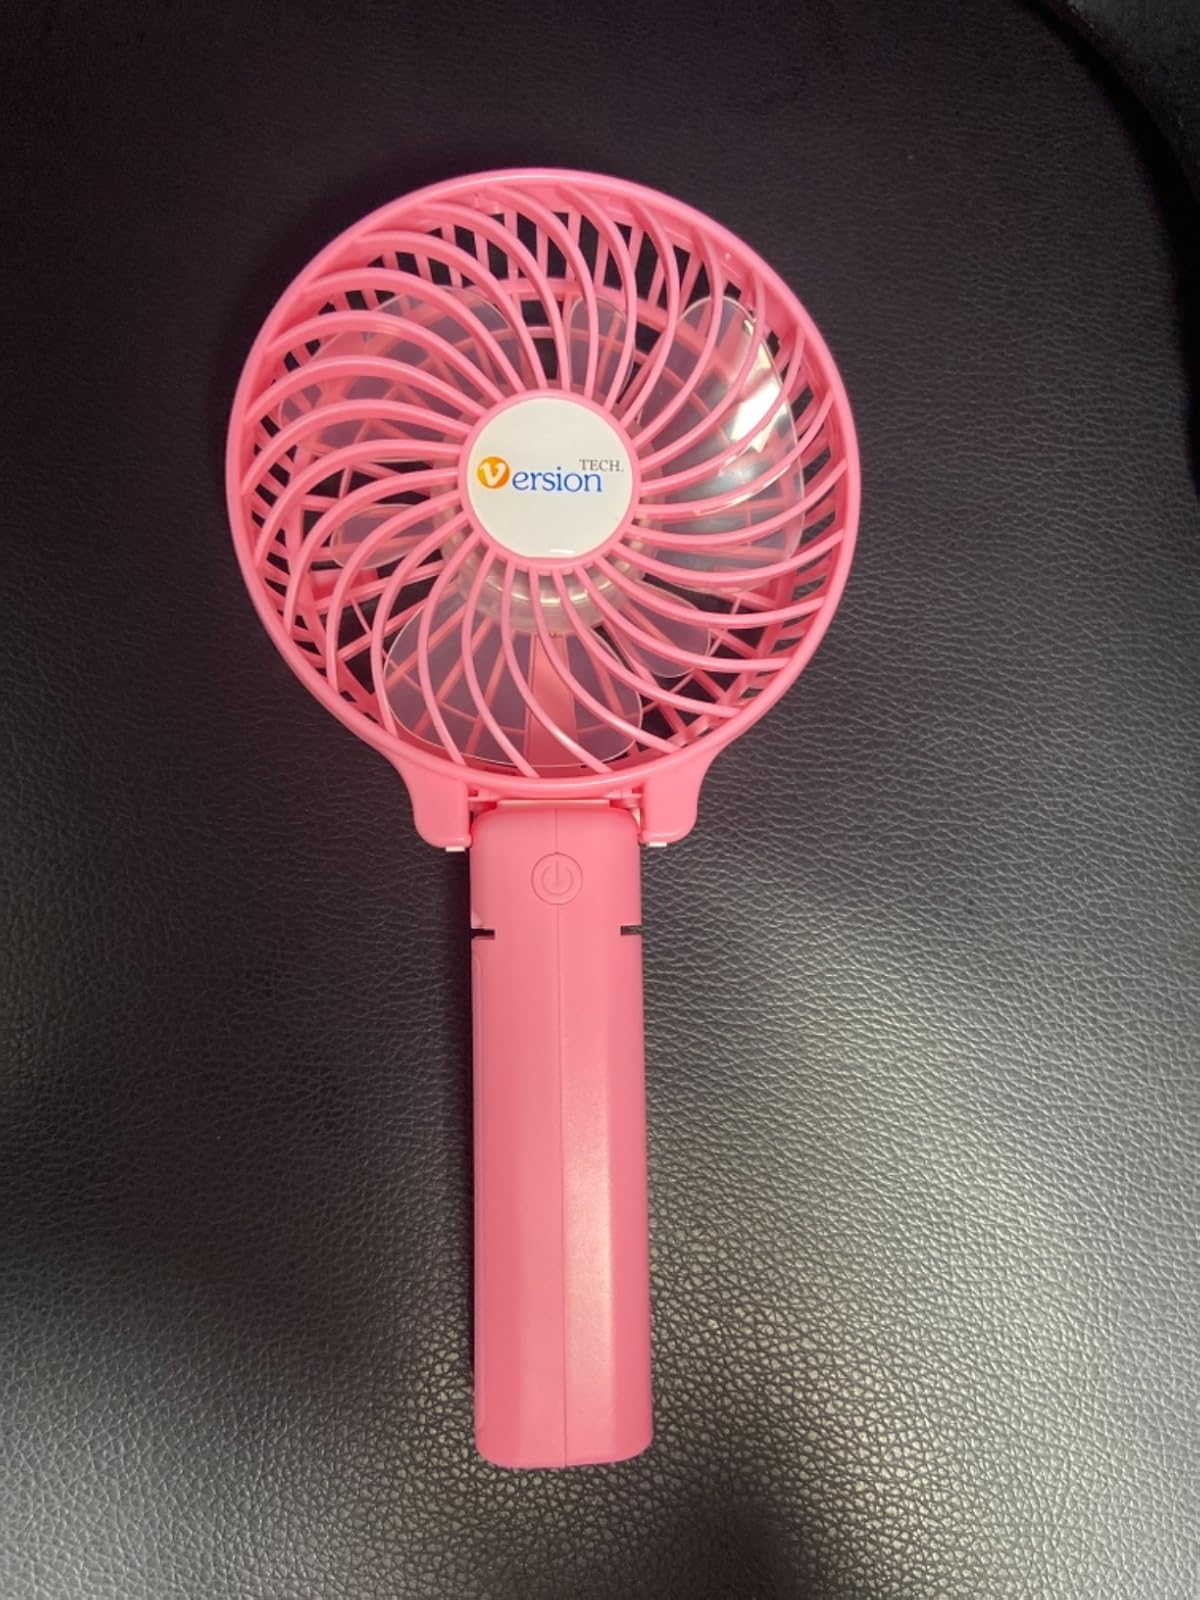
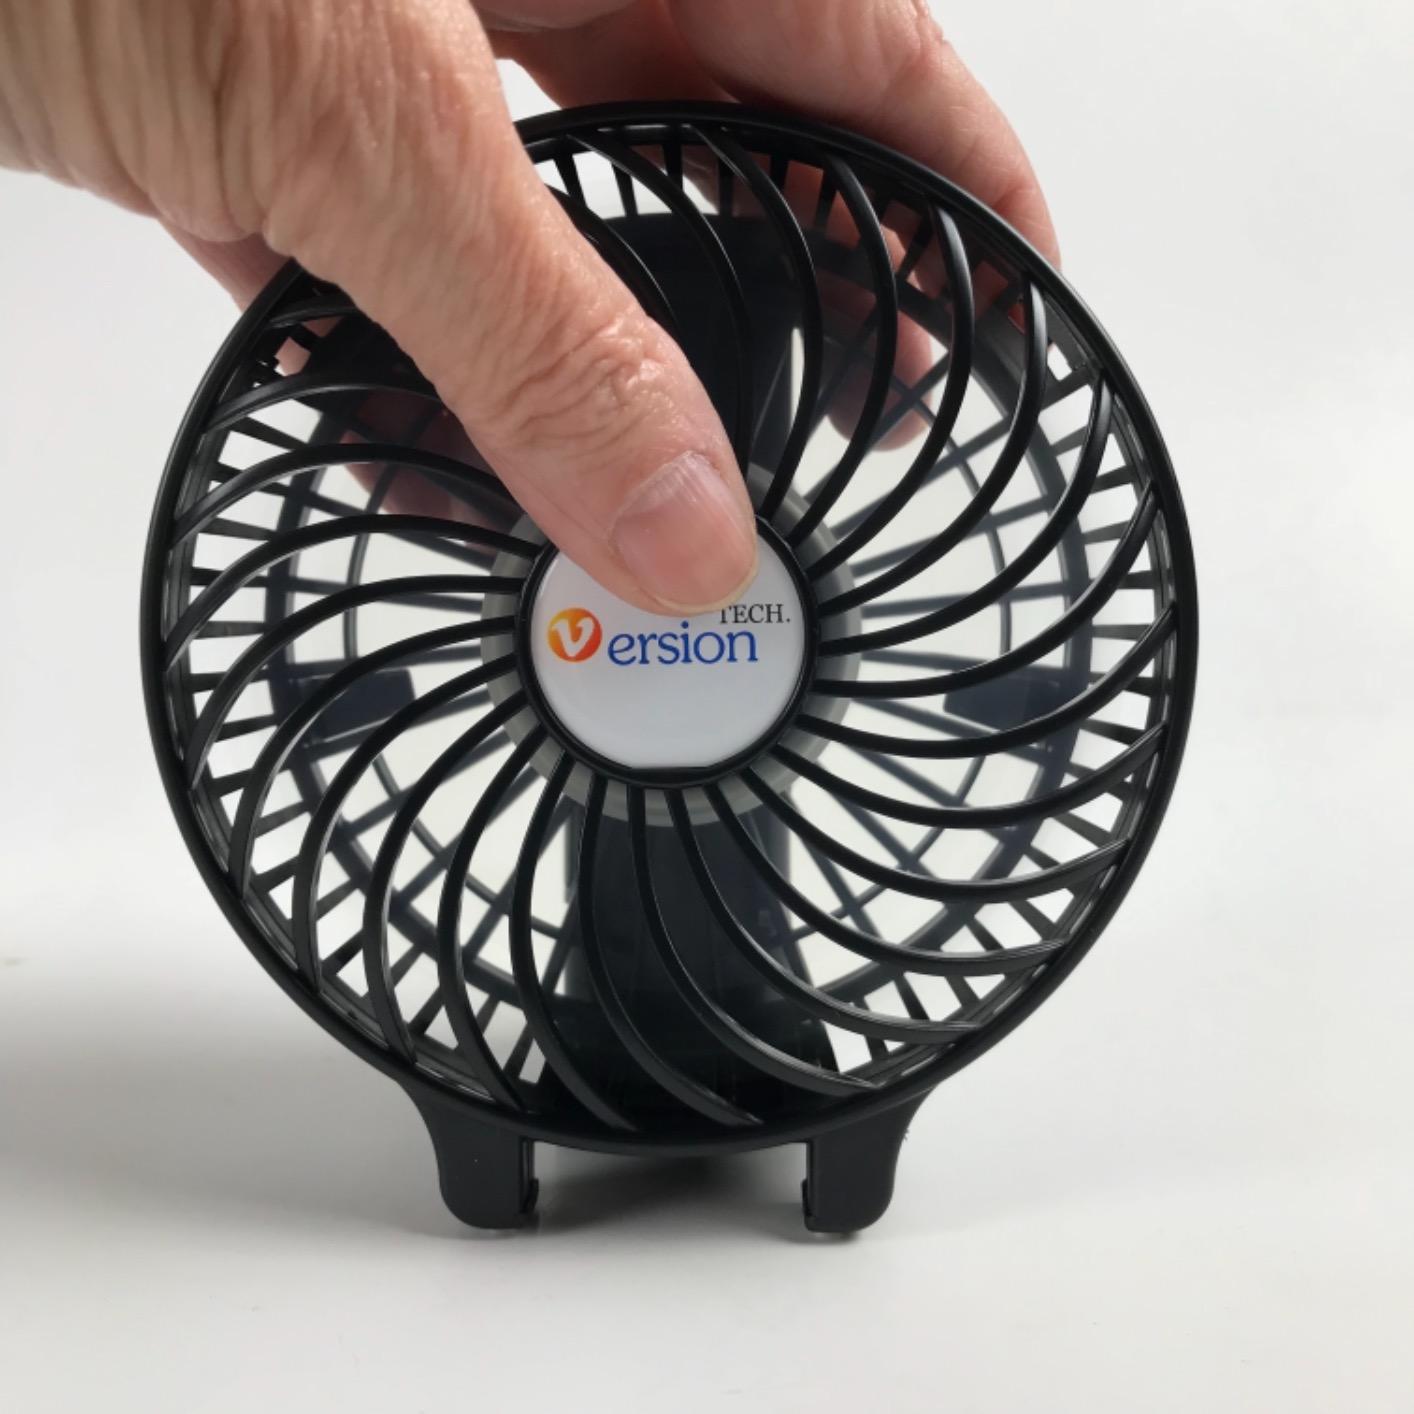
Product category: fan
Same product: no